Conistone with Kilnsey

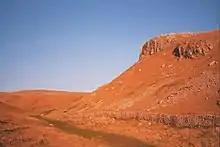
The dry gorge of Conistone Dib

Conistone with Kilnsey is a civil parish in Wharfedale in the county of North Yorkshire, England. It contains the villages of Kilnsey and Conistone. The population of this civil parish at the 2011 Census was 124 with an estimated population of 110 in 2015.